Deftones

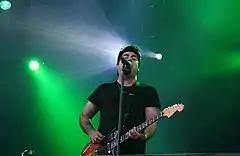
Moreno has been credited as contributing guitar from "White Pony" onwards.

On June 20, 2000, the band released their third album, "White Pony", again produced by Date and Deftones. It was recorded at the Record Plant studio in Sausalito, California, and at Larrabee Sound Studios, West Hollywood, California. Delgado, now a full-time band member, added new elements to the band's music. The melancholy "Teenager", for example, was a departure in style and mood, a "love song", according to Moreno. Programming duties were carried out by DJ Crook, a friend of Moreno (and bandmate in his side project Team Sleep). "Passenger" was a collaboration with singer Maynard James Keenan of Tool, and the refrain in "Knife Prty" featured vocals by Rodleen Getsic. Moreno also started contributing additional guitar work.